Serhiy Ryzhkov

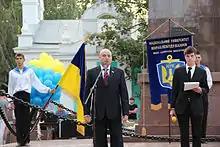
Ryzhkov S.S. at solemn Initiation into Students

Hobby — badminton, master of sports of Ukraine.